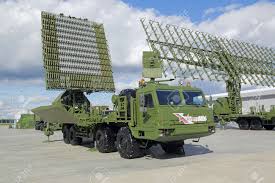
Label: 30N6E